Silvestre Revueltas

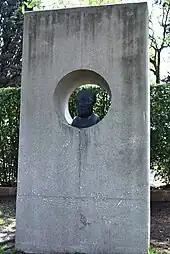
Tomb of Silvestre Revueltas in the Panteon Civil de Dolores cemetery in Mexico City

In 1937 Revueltas went to Spain during the Spanish Civil War, as part of a tour organized by the leftist organization Liga de Escritores y Artistas Revolucionarios (LEAR); upon Francisco Franco's victory, he returned to Mexico. He earned little, and fell into poverty and alcoholism. He died in Mexico City of pneumonia (complicated by alcoholism), at the age of 40 on October 5, 1940, the day his ballet "El renacuajo paseador", written four years earlier, was premiered. In 1976, his remains were transferred to the Rotonda de los Hombres Ilustres in Mexico City.